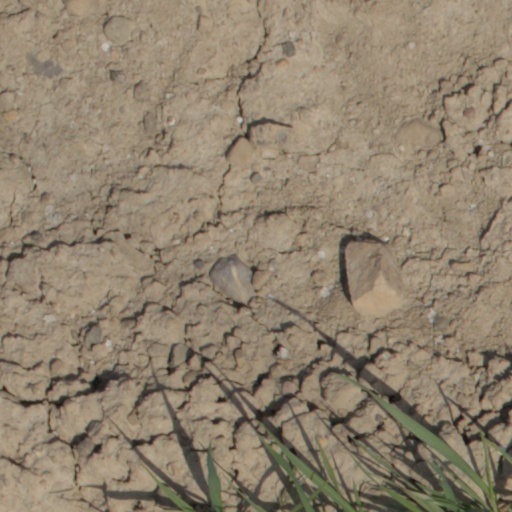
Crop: wheat